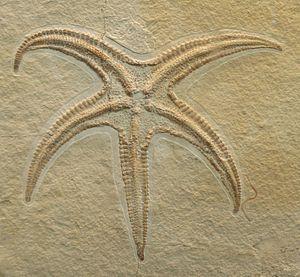
Les étoiles de mer ou Astéries forment une classe d'échinodermes, des animaux marins caractérisés par une silhouette rayonnante et un squelette calcaire formé de pièces articulées. On en dénombre au moins 1 500 espèces réparties dans plus de trente familles vivant dans tous les océans.